Islamic Republic of Afghanistan

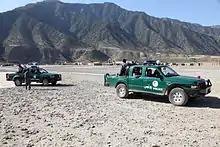
Afghan National Police (ANP) in Kunar Province

Law enforcement was the responsibility of the Afghan National Police (ANP), which was part of the Ministry of Interior Affairs. The ANP consisted of two primary branches, the Afghan Uniformed Police and the Afghan Border Police. The mission of the Uniformed Police was to ensure security within Afghanistan, prevent crime, and protect property. The Border Police was responsible for securing and maintaining the nation's borders with neighboring states as well as all international airports within the country. Afghanistan's intelligence agency, the National Directorate of Security (NDS), assisted the ANP with security matters. Despite that, all parts of Afghanistan were considered dangerous due to militant activities and terrorism-related incidents. Kidnapping for ransom and robberies were common in major cities. Every year hundreds of Afghan police were killed in the line of duty. Afghanistan was also the world's leading producer of opium. Afghanistan's opium poppy harvest produces more than 90% of illicit heroin globally, and more than 95% of the European supply. The Afghan Ministry of Counter Narcotics was responsible for the monitoring and eradication of the illegal drug business.